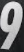
Number: 9